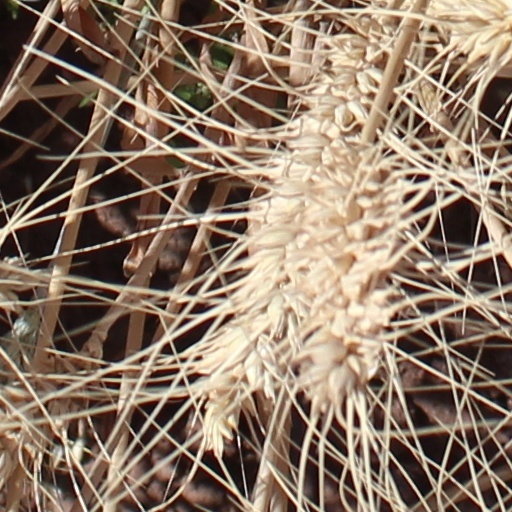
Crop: wheat